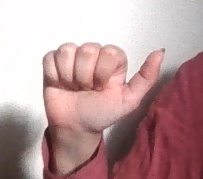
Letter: dhad